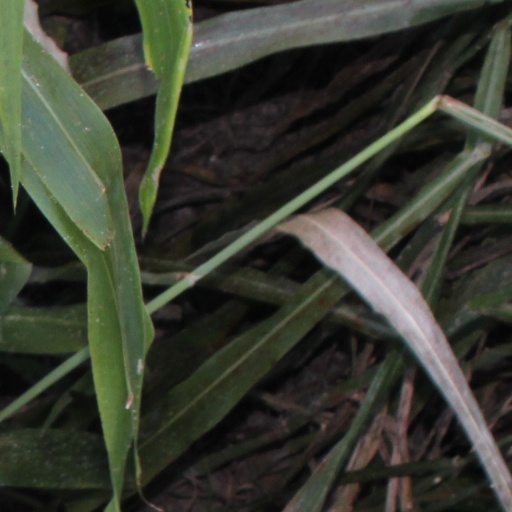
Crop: sorghum